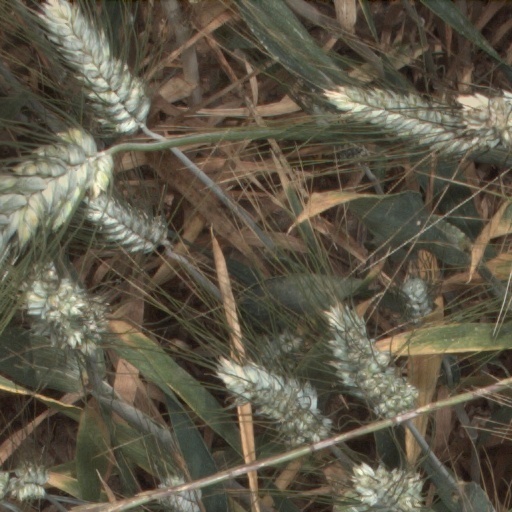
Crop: wheat